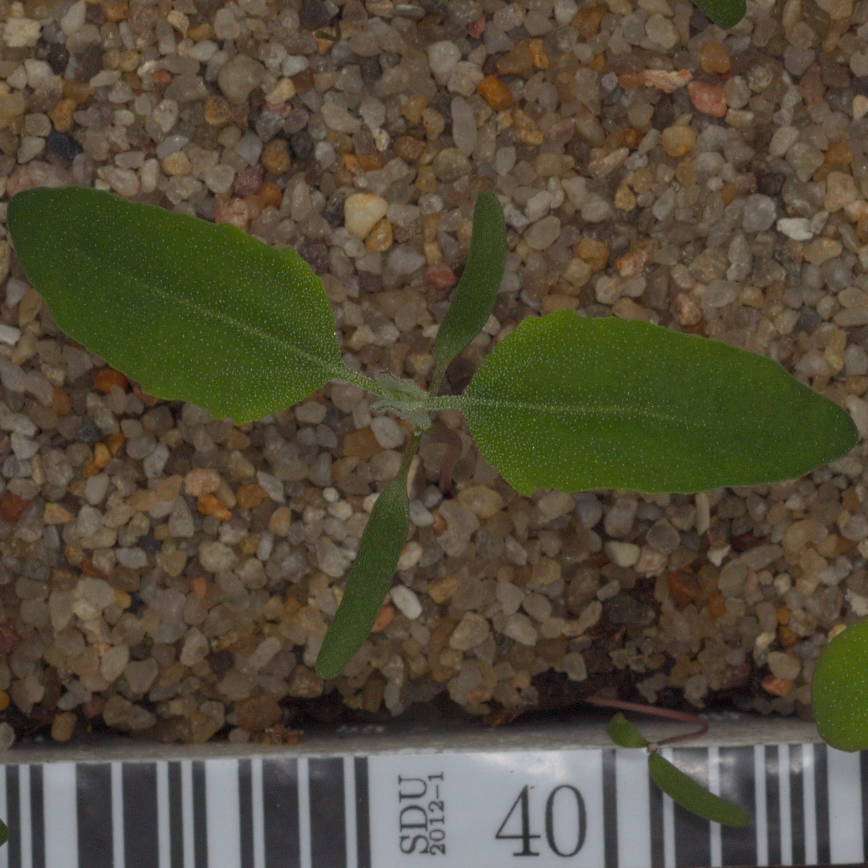
Label: fat_hen